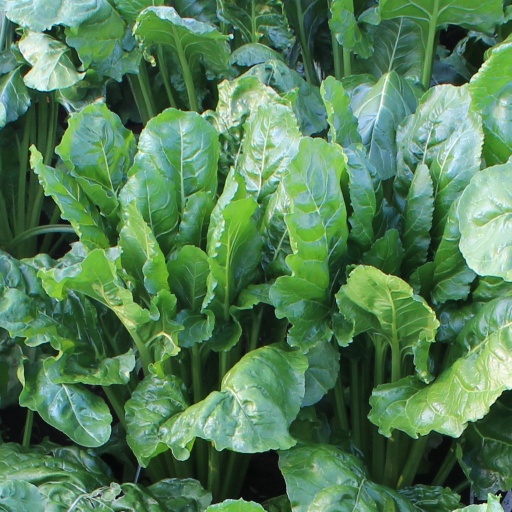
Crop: sugar beet